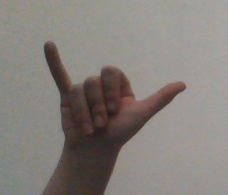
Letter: ya